Harper's Ferry flintlock pistol

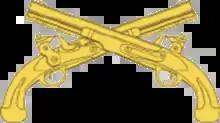
US Military Police Corps Branch Insignia bearing crossed Model 1805s

The Model 1805 U.S. Marshal "Harper's Ferry" flintlock pistol is used today on the insignia of the U.S. Army Military Police Corps.